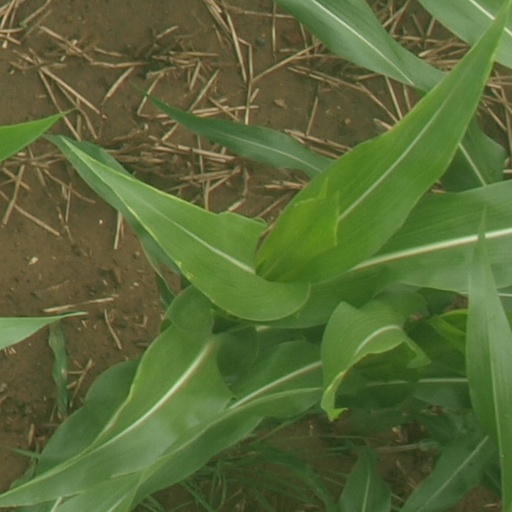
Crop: maize; corn